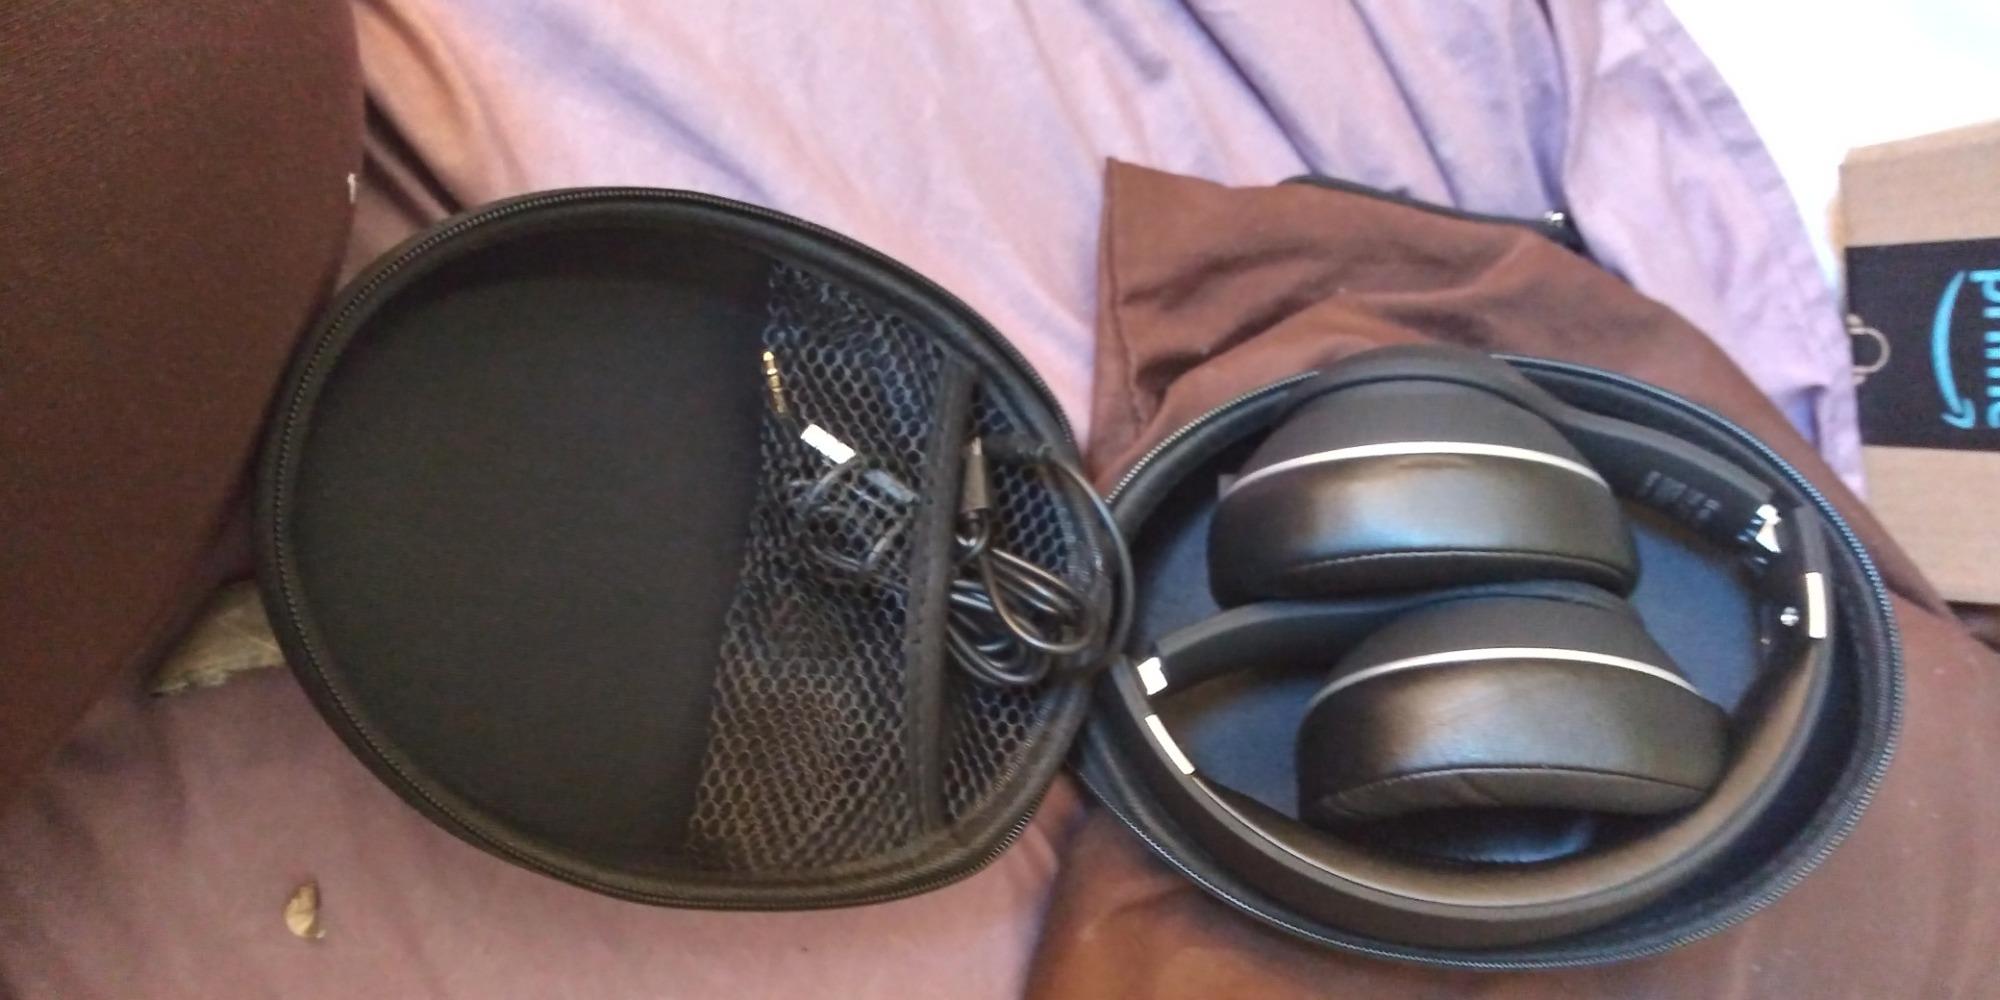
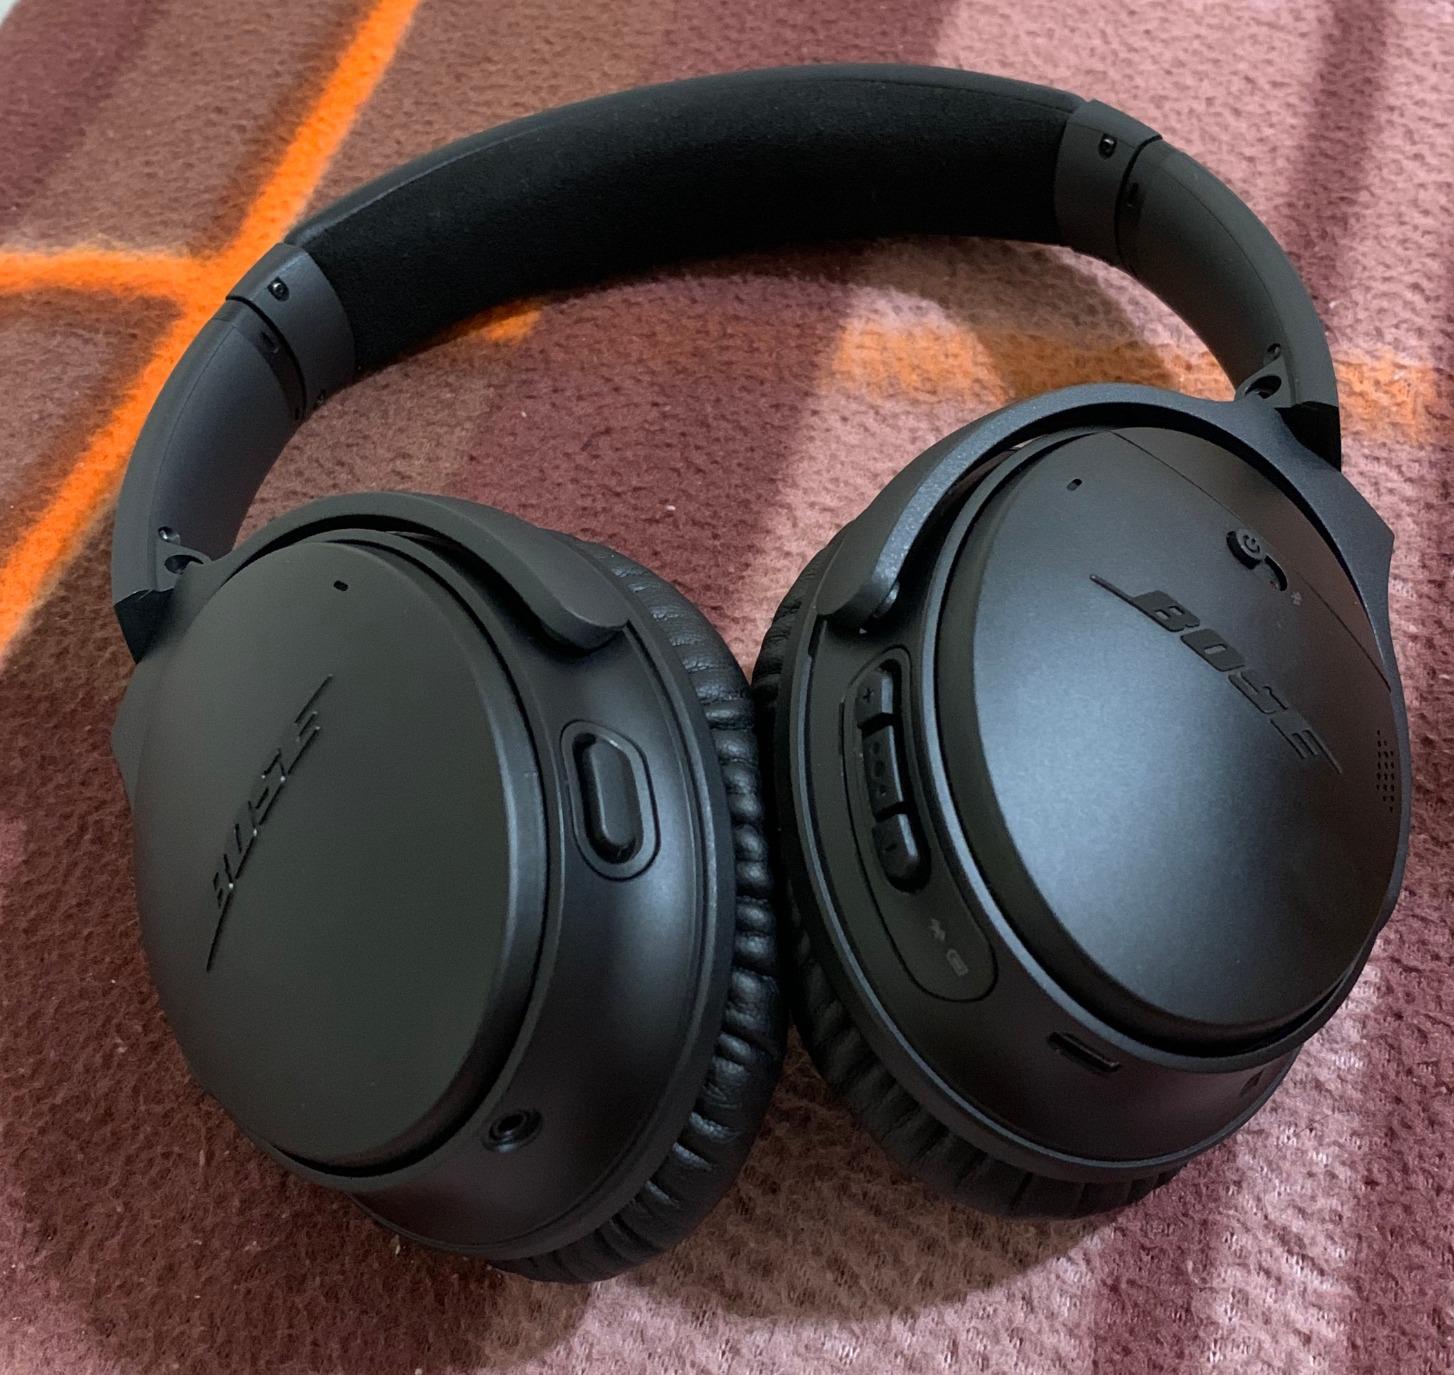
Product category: headphones
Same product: no